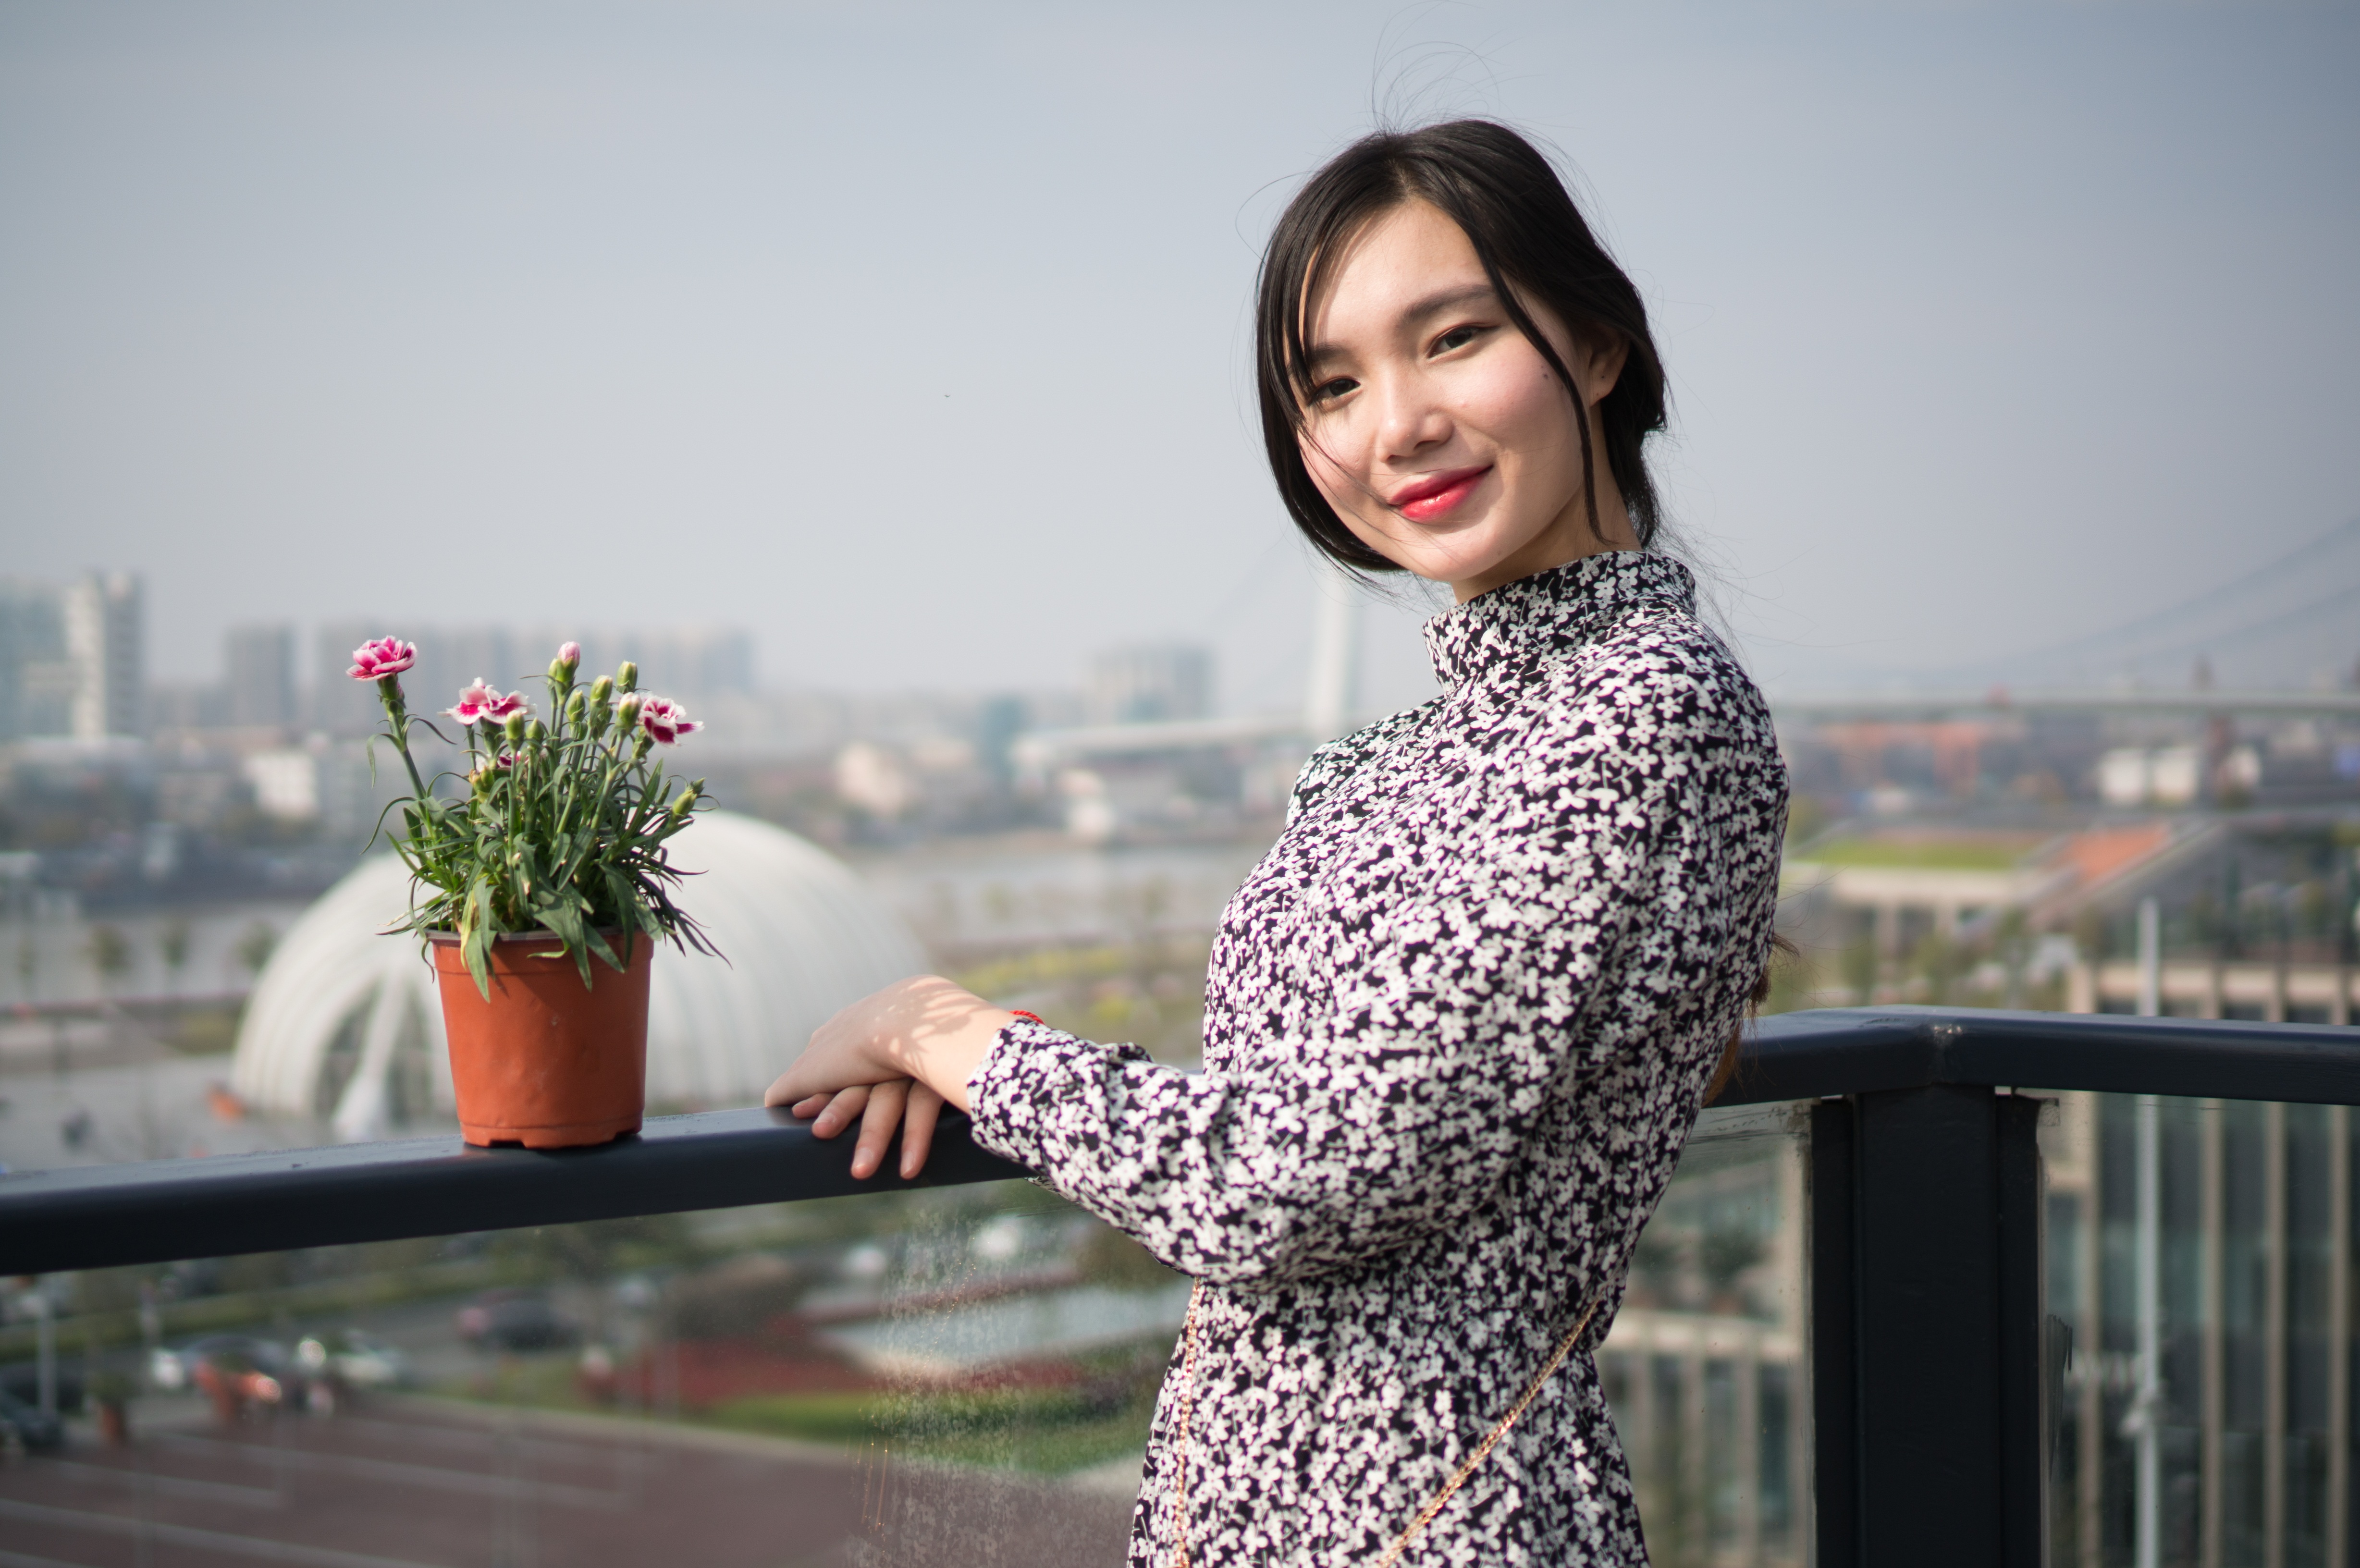
people, woman, photography, urban, female, pattern, model, spring, asia, fashion, clothing, girls, background, dress, design, beauty, photo shoot, portrait photography, floral skirt